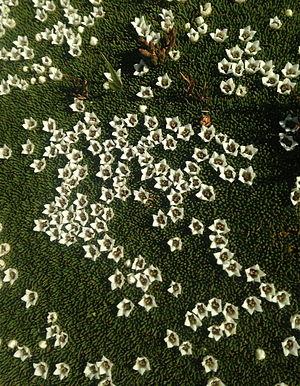
Donatia novae-zelandiae est une espèce de plantes dicotylédones de la famille des Stylidiaceae, originaire de Nouvelle-Zélande et de Tasmanie.
Les plantes en coussin de Tasmanie sont des végétaux à croissance lente, généralement ligneux, poussant en « tapis » ou « coussins » très compacts, pouvant atteindre trois mètres de diamètre, et situés principalement dans île de Tasmanie. Ces « coussins » sont constitués de tiges serrées qui poussent au même rythme, de sorte qu'aucune rosette apicale ne dépasse les autres. L'expression « plante en coussin » fait référence à un mode de croissance caractéristique adopté par diverses espèces appartenant à des familles différentes afin de s'adapter aux environnements alpins et subalpins et aux régions de hautes latitudes. Elles sont adaptées pour pousser dans des zones pauvres en nutriments et ont généralement des racines pivotantes profondes. Les plantes en coussins ont une croissance très lente et ne poussent pas très haut au dessus du sol. Les « monticules » ne dépassent généralement pas 30 cm de hauteur. Sous la surface vivante du coussin, ces plantes laissent subsister des feuilles mortes ou bien produisent un matériau non photosynthétique, ce qui crée un effet isolant.